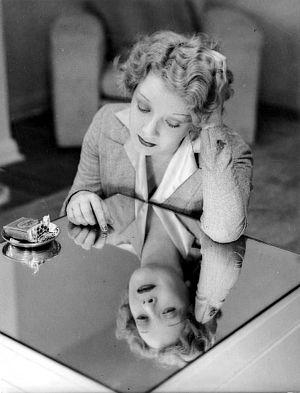
Helen Twelvetrees est une actrice américaine, née le 25 décembre 1908 à Brooklyn, New York et morte le 13 février 1958 à Harrisburg, Pennsylvanie.